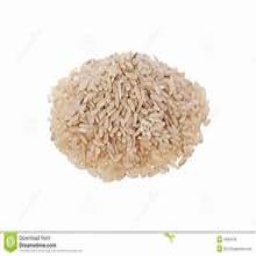
Label: rice